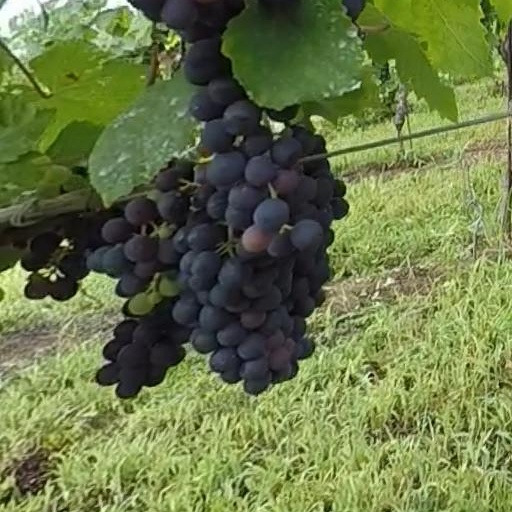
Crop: grape